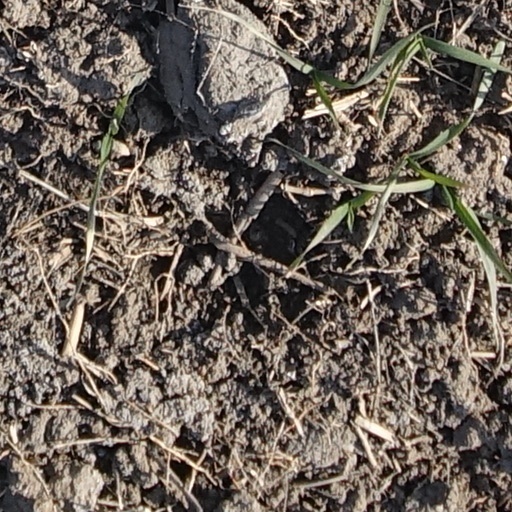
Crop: wheat